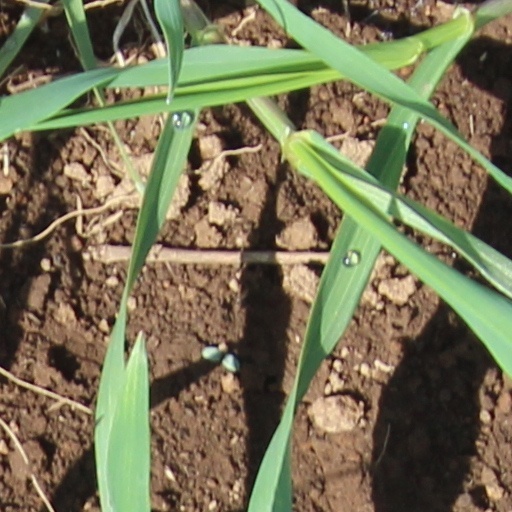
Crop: wheat